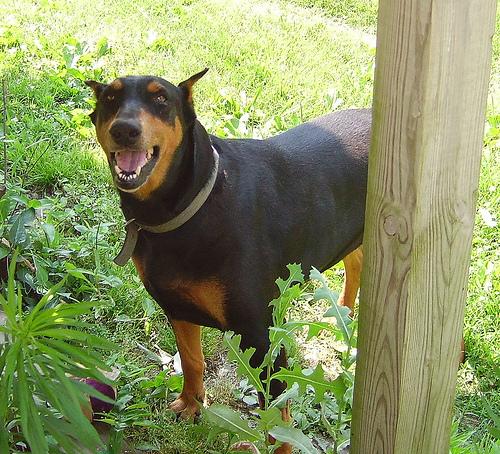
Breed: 209-n000054-Doberman